Neuengamme concentration camp

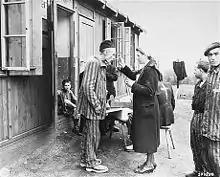
A sick Polish survivor in the Hannover-Ahlem subcamp receives medicine from the Red Cross, 11 April 1945

Because prisoners were forced to clear the site at the end of the war, only 10% of original documentation survives from the period. Despite this destruction, enough evidence has survived to allow scholars to conclusively prove exact numbers for some months of the entire 1938–1945 period. It is known exactly that by the end of 1940, 2,900 were imprisoned at Neuengamme and the known death toll was over 432. In 1941, the prisoners completed the barracks, and transports arrived from Auschwitz carrying 1002 prisoners as well as various other transports carrying 1000 Soviet POWs. The total number of prisoners grew to 4500. 495 known deaths occurred in 1941 alone.